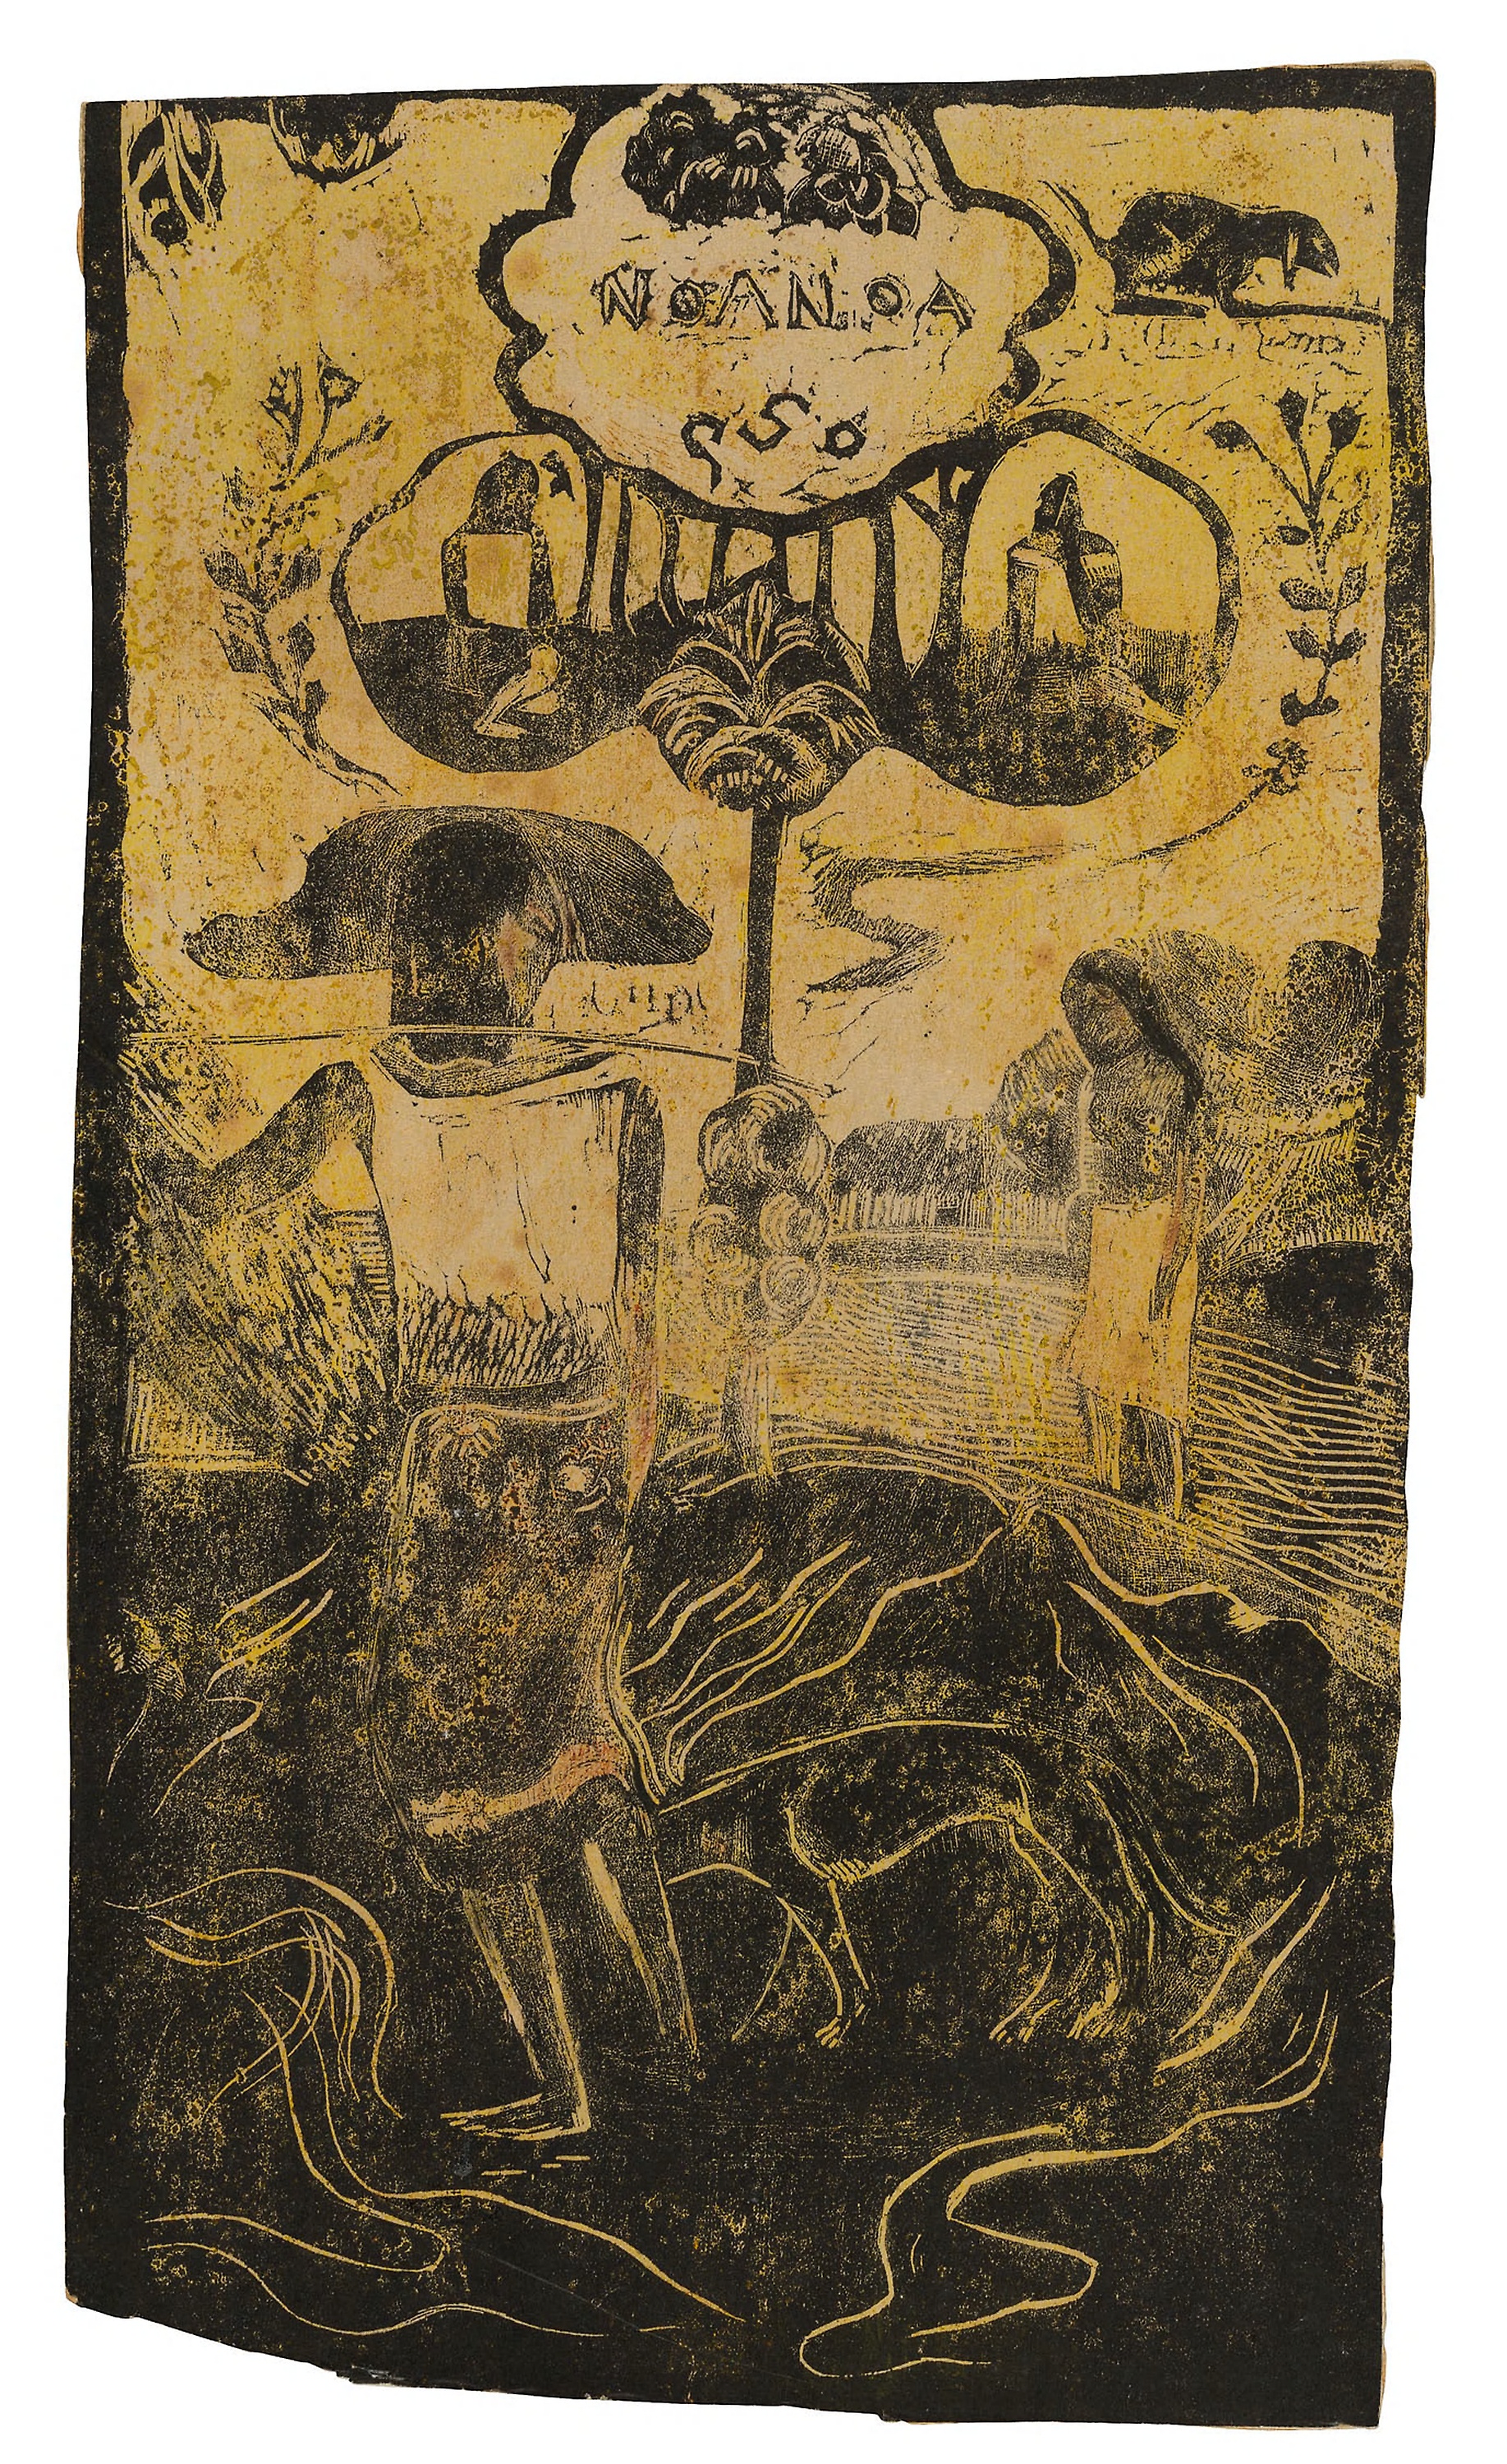
art, font, printmaking